Visual effects

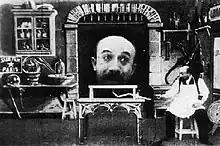
"The Man with the Rubber Head"

In 1857, Oscar Rejlander created the world's first "special effects" image by combining different sections of 32 negatives into a single image, making a montaged combination print. In 1895, Alfred Clark created what is commonly accepted as the first-ever motion picture special effect. While filming a reenactment of the beheading of Mary, Queen of Scots, Clark instructed an actor to step up to the block in Mary's costume. As the executioner brought the axe above his head, Clark stopped the camera, had all the actors freeze, and had the person playing Mary step off the set. He placed a Mary dummy in the actor's place, restarted filming, and allowed the executioner to bring the axe down, severing the dummy's head. Techniques like these would dominate the production of special effects for a century.